1. FK Drnovice

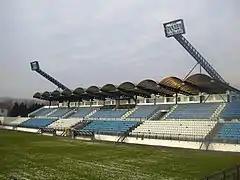
Football stadium of the club

Until the mid-1980s, the club of this small village with a population just under 2,200 was almost unknown outside the region. In 1977 it played in the 1.B třída, being the 8th tier in Czechoslovak football pyramid.